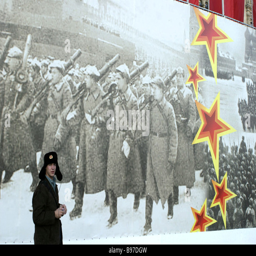
preparations for the march honoring the 64th anniversary of the historical parade